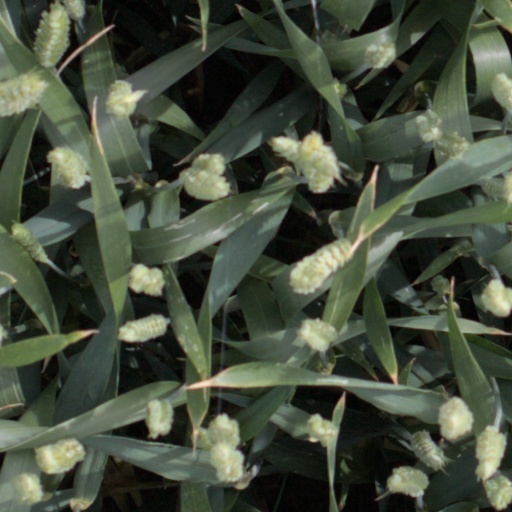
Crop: wheat